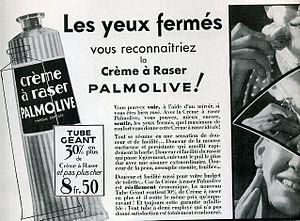
Colgate-Palmolive Company est une entreprise américaine spécialisée dans la fabrication et la commercialisation de produits d'entretien et de produits d'hygiène tels que les détergents, les savons, les dentifrices et les brosses à dents. C'est un acteur international du marché, avec des marques bénéficiant d'une forte notoriété dans de nombreux pays.